History of BC Rytas

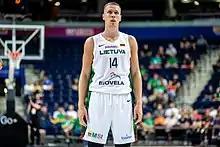
Martynas Echodas, one of the BC Rytas leaders during the 2023–24 season, burst into tears after winning the 2024 Lithuanian Basketball League title and described it as "probably the most joyful moment in life".

Over the summer, much of the LKL championship winning team departed. Buva, Smith, Leissner, Girdžiūnas, Kariniauskas all departed. The most painful of the departures, was captain Arnas Butkevičius signing with hated rivals Žalgiris Kaunas. Rytas first signed the returning Martynas Echodas to replace the departing Ivan Buva. Rytas signed former Žalgiris player Gytis Masiulis to replace Leissner, while Todd Withers was signed to replace Butkevičius. Benedek Váradi and former LKL MVP with BC Šiauliai Elvar Már Friðriksson were signed as the new point guards to replace Kariniauskas and Smith. Rytas also signed Marcus Foster at guard. Rytas also re-signed Radzevičius and Uleckas to new contracts, and kept Normantas, Williams and Evaldas Kairys with the team. Coach Giedrius Žibėnas also remained with the team. During the pre-season, Marcus Foster lead Rytas in scoring. Rytas also signed Tomas Lekūnas to a short-term deal, as Withers had not arrived by the start of the season for personal reasons. Lekūnas later signed a deal for the rest of the season, while Withers had officially left the team. By March, Rytas had signed point guard Kendale McCullum, power forward Justin Gorham and center Jaime Echenique, with all three playing a big part in Rytas deep run in the LKL playoffs.